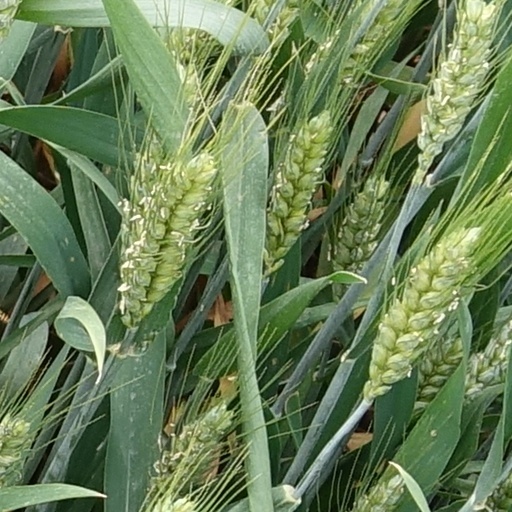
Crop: wheat